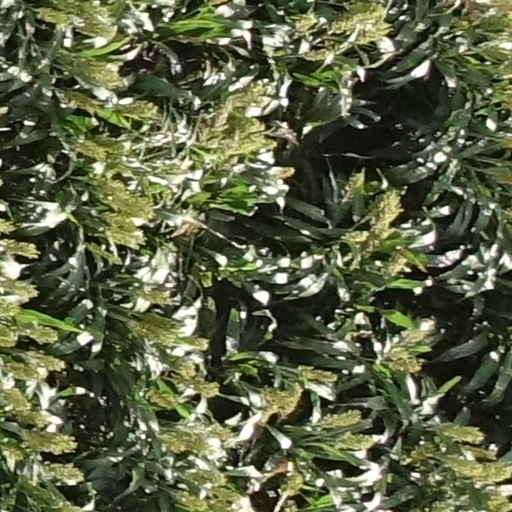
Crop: sorghum